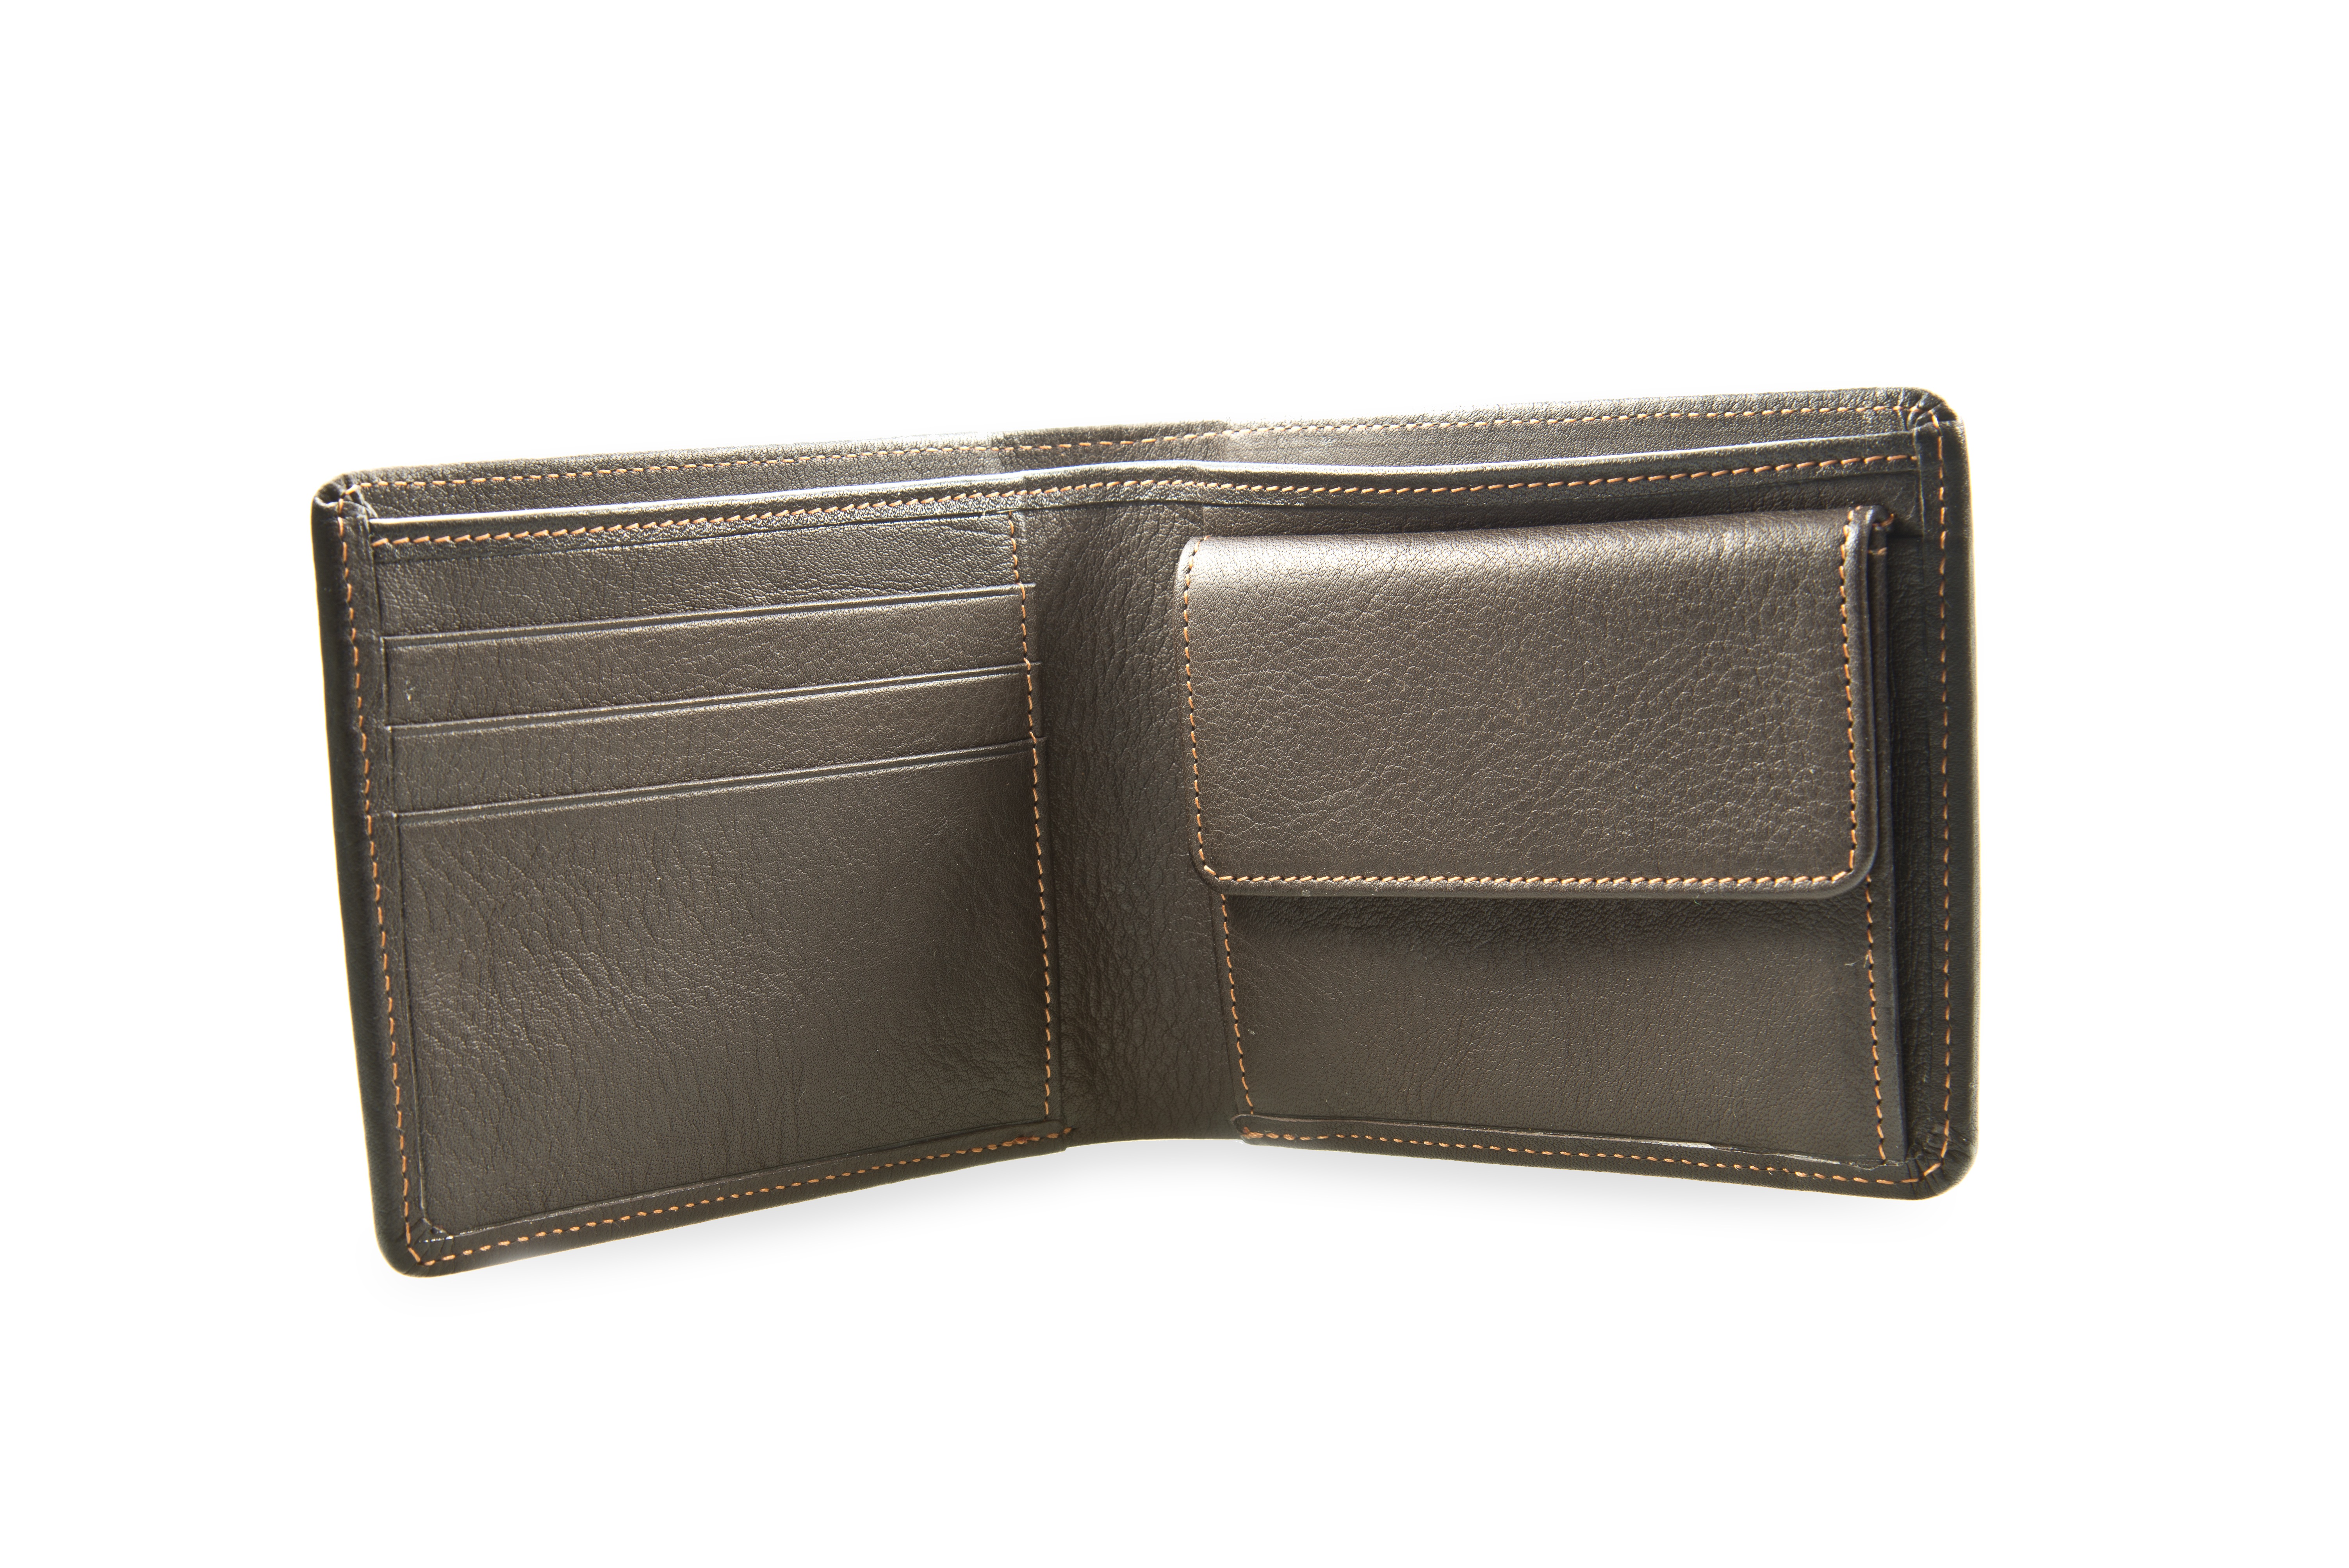
leather, money, brown, wallet, purse, pay, leather goods, fashion accessory, coin purse, man purse, men's wallet